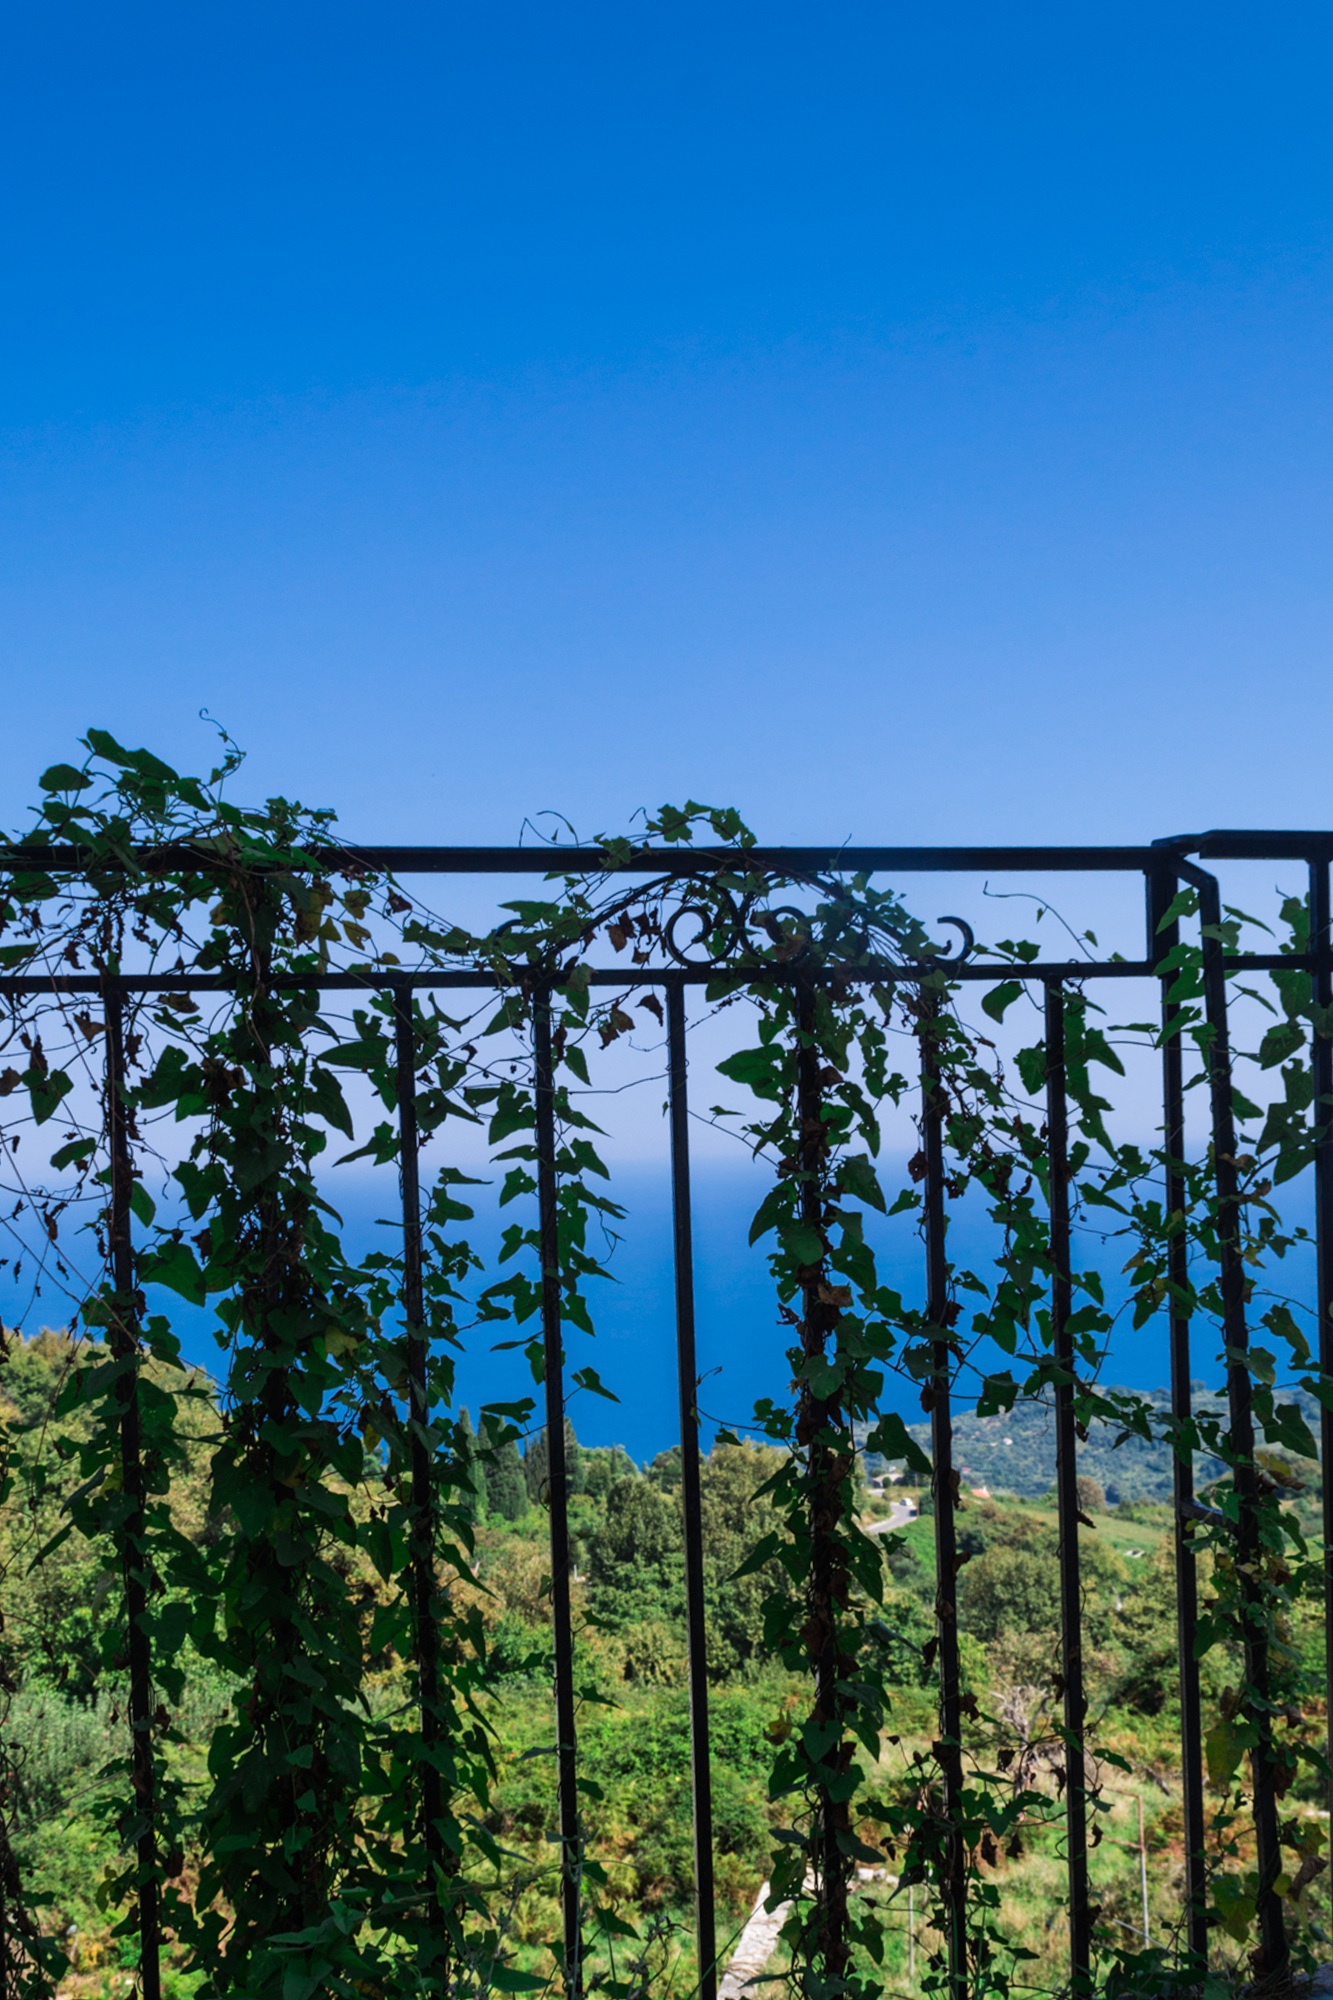
tree, nature, forest, grass, branch, fence, sky, sunlight, flower, green, agriculture, vegetation, habitat, ecosystem, biome, natural environment, outdoor structure